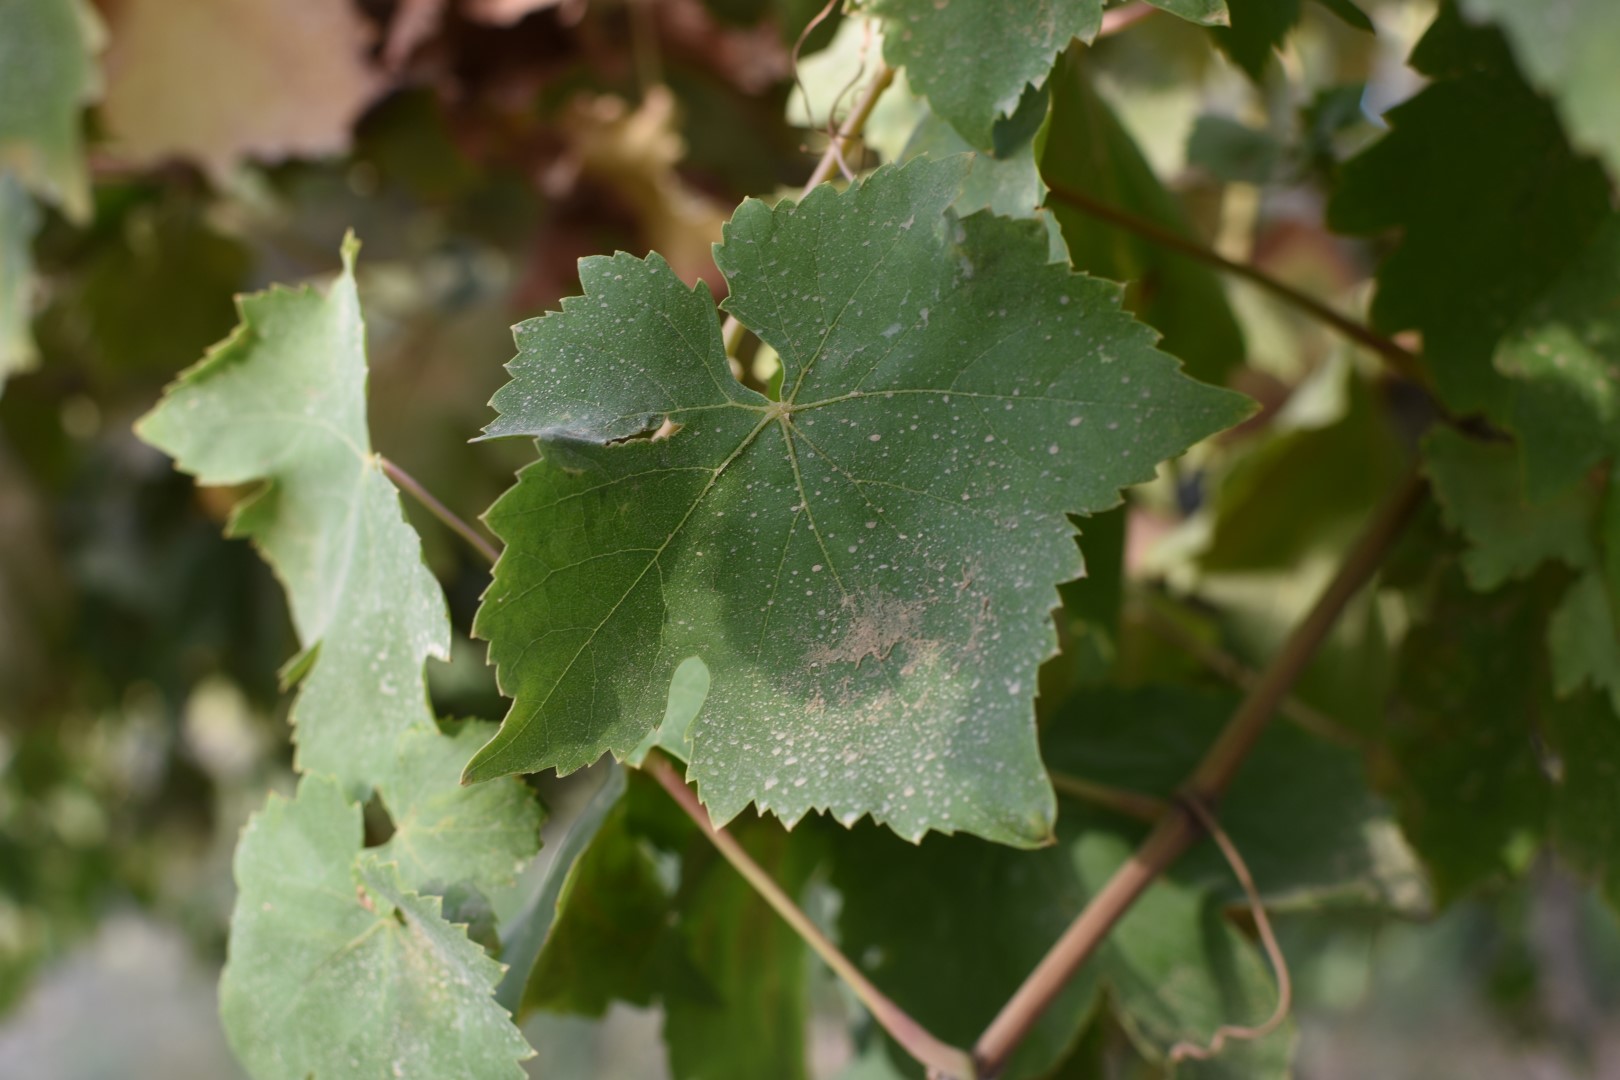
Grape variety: Thompson Seedless